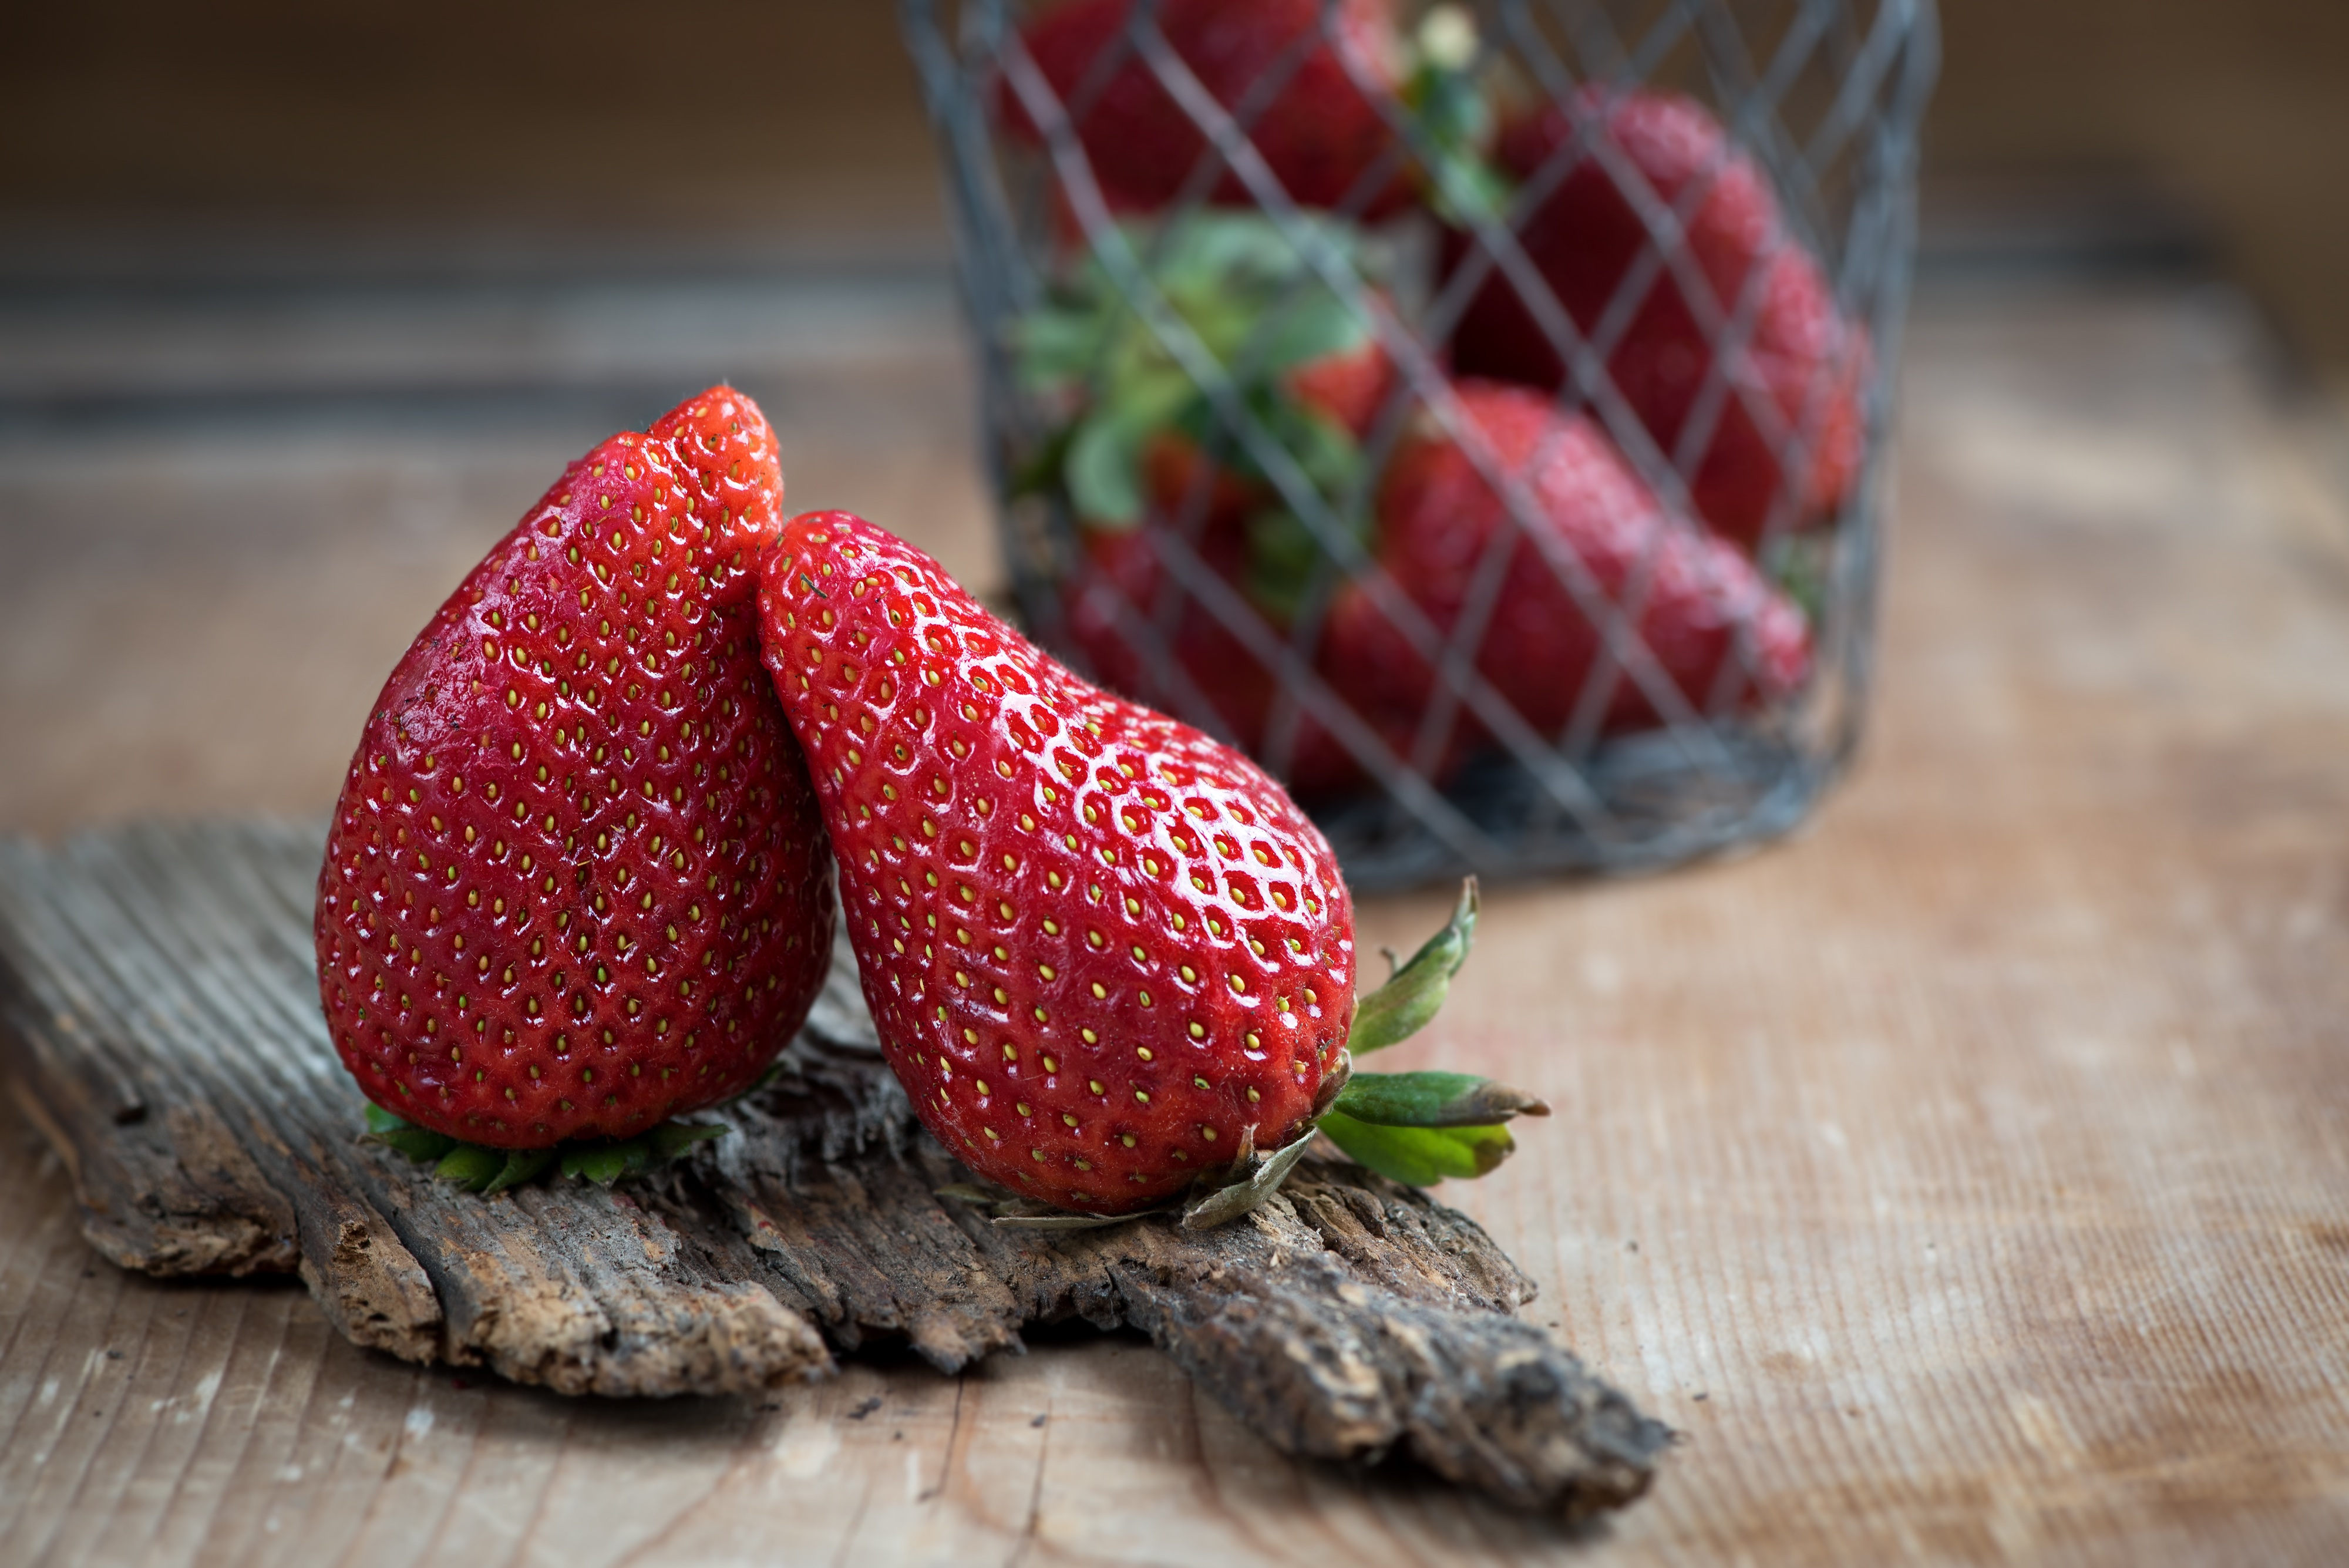
plant, fruit, sweet, flower, ripe, food, red, produce, two, healthy, close, dessert, eat, strawberry, nutrition, pair, minerals, food photography, strawberries, vitamins, frisch, natural product, vital substances, bless you, soft fruit, two piece